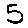
Label: 5